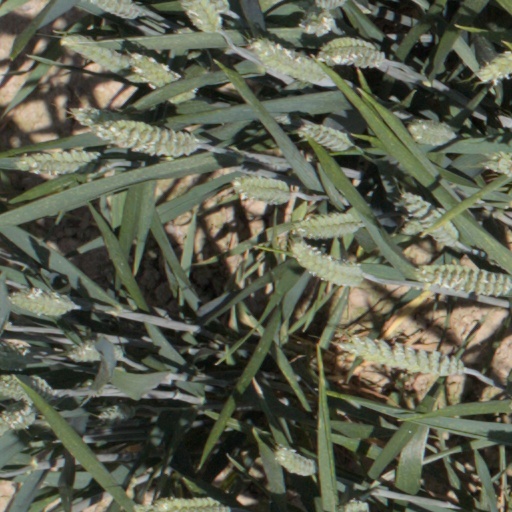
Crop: wheat